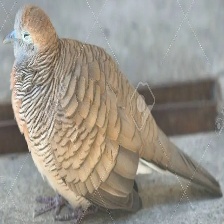
Species: ZEBRA DOVE
Scientific name: GEOPELIA STRIATA